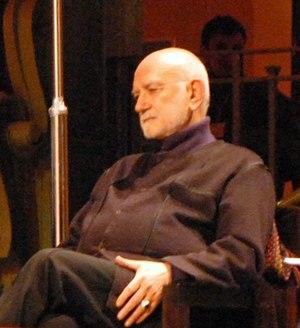
Débat sur «
Prisunic est une ancienne chaîne de magasins populaires et de commerce de proximité avec des enseignes généralement situés en centre-ville.
Henri Gougaud, né en 1936 à Carcassonne, est un écrivain, un poète, un conteur et un chanteur français mais aussi occitan.